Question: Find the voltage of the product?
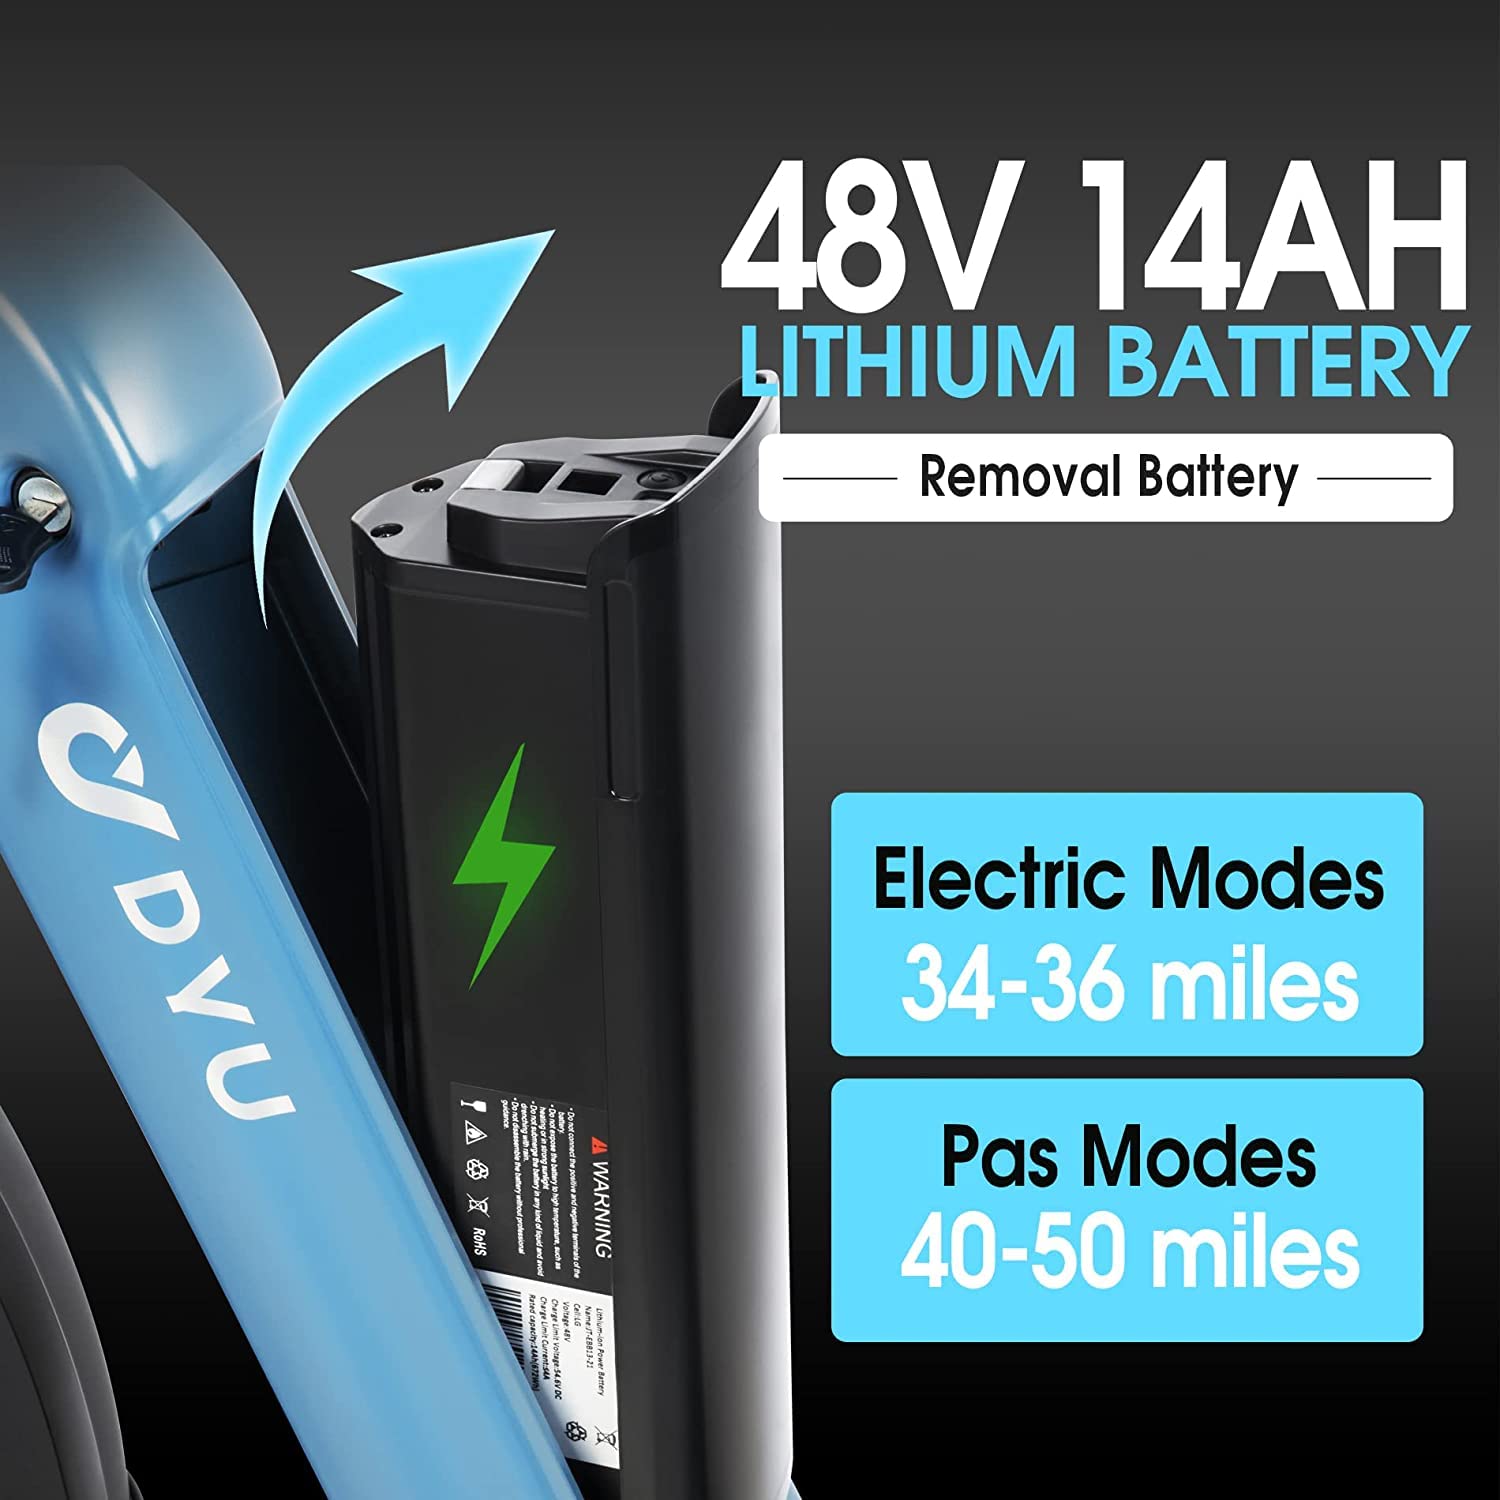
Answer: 48.0 volt